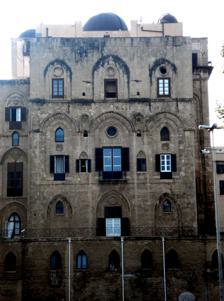
Building: Palermo Astronomical Observatory
Country: Unknown
Year built: 1790
Astronomical observatory in Palermo, Sicily, Italy The part of the Palace of the Normans hosting the observatory The Giuseppe S. Vaiana Astronomical Observatory is an astronomical observatory located in Palermo , Sicily , Italy, housed inside the Palazzo dei Normanni . It is one of the research facilities of the National Institute of Astrophysics . The observatory carries out research projects in the field of astronomy and astrophysics including the study of solar and stellar coronas, stellar evolution (including the birth of stars) and of the supernova remnants . History The 5-foot diameter Palermo circle manufactured by Jesse Ramsden to measure apparent positions of astronomical objects. It was founded in 1790 by Ferdinand I of the Two Sicilies , at the suggestion of some intellectuals of the time, including the then Sicilian viceroy Francesco d'Aquino, Prince of Caramanico to endow the Sicilian city with an element of prestige as an astronomical observatory. It was hard to find an expert astronomer who would agree to work in such a peripheral location at the time. In the end the choice fell on Giuseppe Piazzi , a middle-aged mathematician, who before had not particularly distinguished himself in astronomy. The new director immediately  dealt with the purchase of the most modern astronomical instruments of the time to make the observatory compete at European level: among other things, a surveying instrument of five-foot diameter to work in conjunction with telescopes to document the position of stars was purchased, made by English manufacturer Jesse Ramsden , and the first dome was built. It was Piazzi's determination that allowed the precious English instrument to arrive in Sicily: the astronomer had to go personally to prod the builder and, later, also cope with all the bureaucratic difficulties that arose: the British government was reluctant to allow the export of a uniquely capable instrument (a status which remained for many years, a fundamental aspect of the observatory's early value). Thanks to the new equipment, and in particular to the Palermo Circle, as it became known in English-speaking world (or the Circle of Ramsden in Italian), this was Ramsden's most celebrated achievement. In 1801 Piazzi discovered and identified the first asteroid Ceres . He named this object which became classified in the 21st century a dwarf planet , Cerere Ferdinandea , in honour of the myth of Ceres set in Sicily and of King Ferdinand; thanks to this discovery, he was awarded a gold medal which he refused instead donating its worth to the purchase of other instruments, including a Troughton equatorial telescope that he placed in the second dome of the observatory. In 1817 Piazzi moved to Naples to complete the setting up of the Capodimonte Astronomical Observatory , leaving direction of the Palermo observatory to his assistant Niccolò Cacciatore . Cacciatore was succeeded, in 1841, by his son Gaetano; however, in 1848, he was removed for political reasons, having taken part in the revolutionary anti-Bourbon movements. The management of the Palermo observatory was then entrusted to Domenico Ragona, who succeeded in obtaining from the Two Sicilies government the necessary funds to purchase new instruments, including a 25 cm aperture Merz equatorial telescope, delivered in 1859. With the Expedition of the Thousand in 1860, the situation was reversed: Gaetano Cacciatore's directorship was reinstated and Ragona removed, without being able to install the Merz telescope. Pietro Tacchini, appointed Deputy Astronomer in 1863, installed and commissioned the equatorial telescope in 1865, using it for solar physics research which would make the Palermo Observatory famous in the second half of the nineteenth century and lead to the foundation of the Society of Italian Spectroscopists (1871), whose Memoirs ( Memorie ) - the first review of astrophysics - would be published periodically in Palermo from 1872 by Tacchini. The departure of Tacchini for Rome in 1879 began a difficult phase; Annibale Riccò, the Deputy (i.e. "Adjunct") Astronomer, managed to keep the quality of research high until he took over the direction of the Catania observatory in 1890; then, the political and military events – and the consequent financial difficulties of the Government – severely compromised the observatory, which in 1923 was downgraded to the university's Cabinet of Astronomy. From 1931 to 1936 its director was Corradino Mineo, an academician of the Lincei, who had a second term from 1938 to 1948, after the directorship of Francesco Zagar. They were years characterized by great difficulties of the institution, which had already seen, in the reform of 1923, declassification to a simple astronomical cabinet, and it was hit by a serious decline, with a reduction of personnel and scarcity of funds for the conduct of observations and for technological adaptation. The problems became acute during and after the Second World War, when the observatory was close to closure, deprived of some premises, after having also been deprived, in 1939, of the only modern observation instrument it was equipped with, a model of zenith telescope developed by Julius Wanschaff in Berlin. The three domes originally placed on the roof of the building were replaced in the fifties with others in iron, which were later removed because they were too heavy and dangerous for the structure; later, lighter copper domes of the previous design were installed. It is named after Giuseppe Salvatore Vaiana, who directed it from 1976 to 1991. Directors Giuseppe Piazzi Niccolò Cacciatore Gaetano Cacciatore Domenico Ragona Pietro Tacchini Annibale Riccò Temistocle Zona Filippo Angelitti Corradino Mineo Francesco Zagar Corradino Mineo Luciano Chiara Salvatore Leone Giuseppe Salvatore Vaiana Salvatore Serio Salvatore Sciortino Giuseppina Micela Activities The observatory has a laboratory for the development and testing of scientific instrumentation for x-ray band telescopes (X-ray Astronomy Calibration and Testing Facility, XACT) in a separate building, a high-tech computing center, carries out iterations and error-testing of numerical models collating observations and measurements in astrophysics (System of Calculation for Numerical Astrophysics, SCAN) and the Museum of the Specola, which contains a vast collection of astronomical instruments belonging to the Observatory. Museum The Museum of the Specola, located at the top of the leaning tower of the Norman palace, is mainly composed of 18th- and 19th-century instruments, among which are achromatic telescopes, a sextant, some barometers and thermometers, as well as two main items earlier mentioned: the Palermo Circle (circle by Ramsden) and Edward Troughton 's equatorial telescope. It hosts other contemporary instruments and a series of oil paintings that portray personalities from the scientific world. See also List of astronomical observatories References